Tern Island (Hawaii)

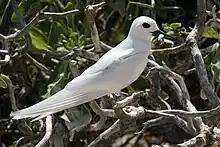
A white tern at Tern Island, 2006

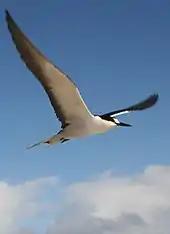
Sooty Tern in flight at Tern Island

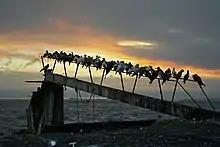
Birds and Tern Island structures

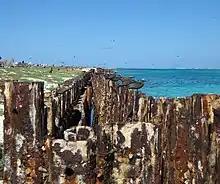
Tern's WW2-era seawall

The bird populations were studied. One concern was birds eating plastic trash, which was studied between 2006 and 2013. Tern Island is a popular research site to study Pacific sea- and shore-birds.